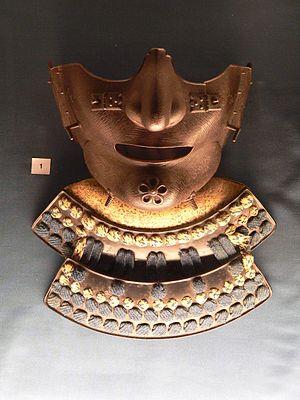
Masque d'armure japonaise